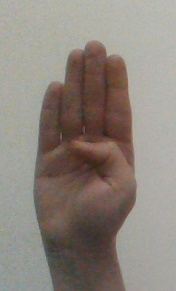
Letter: kaaf